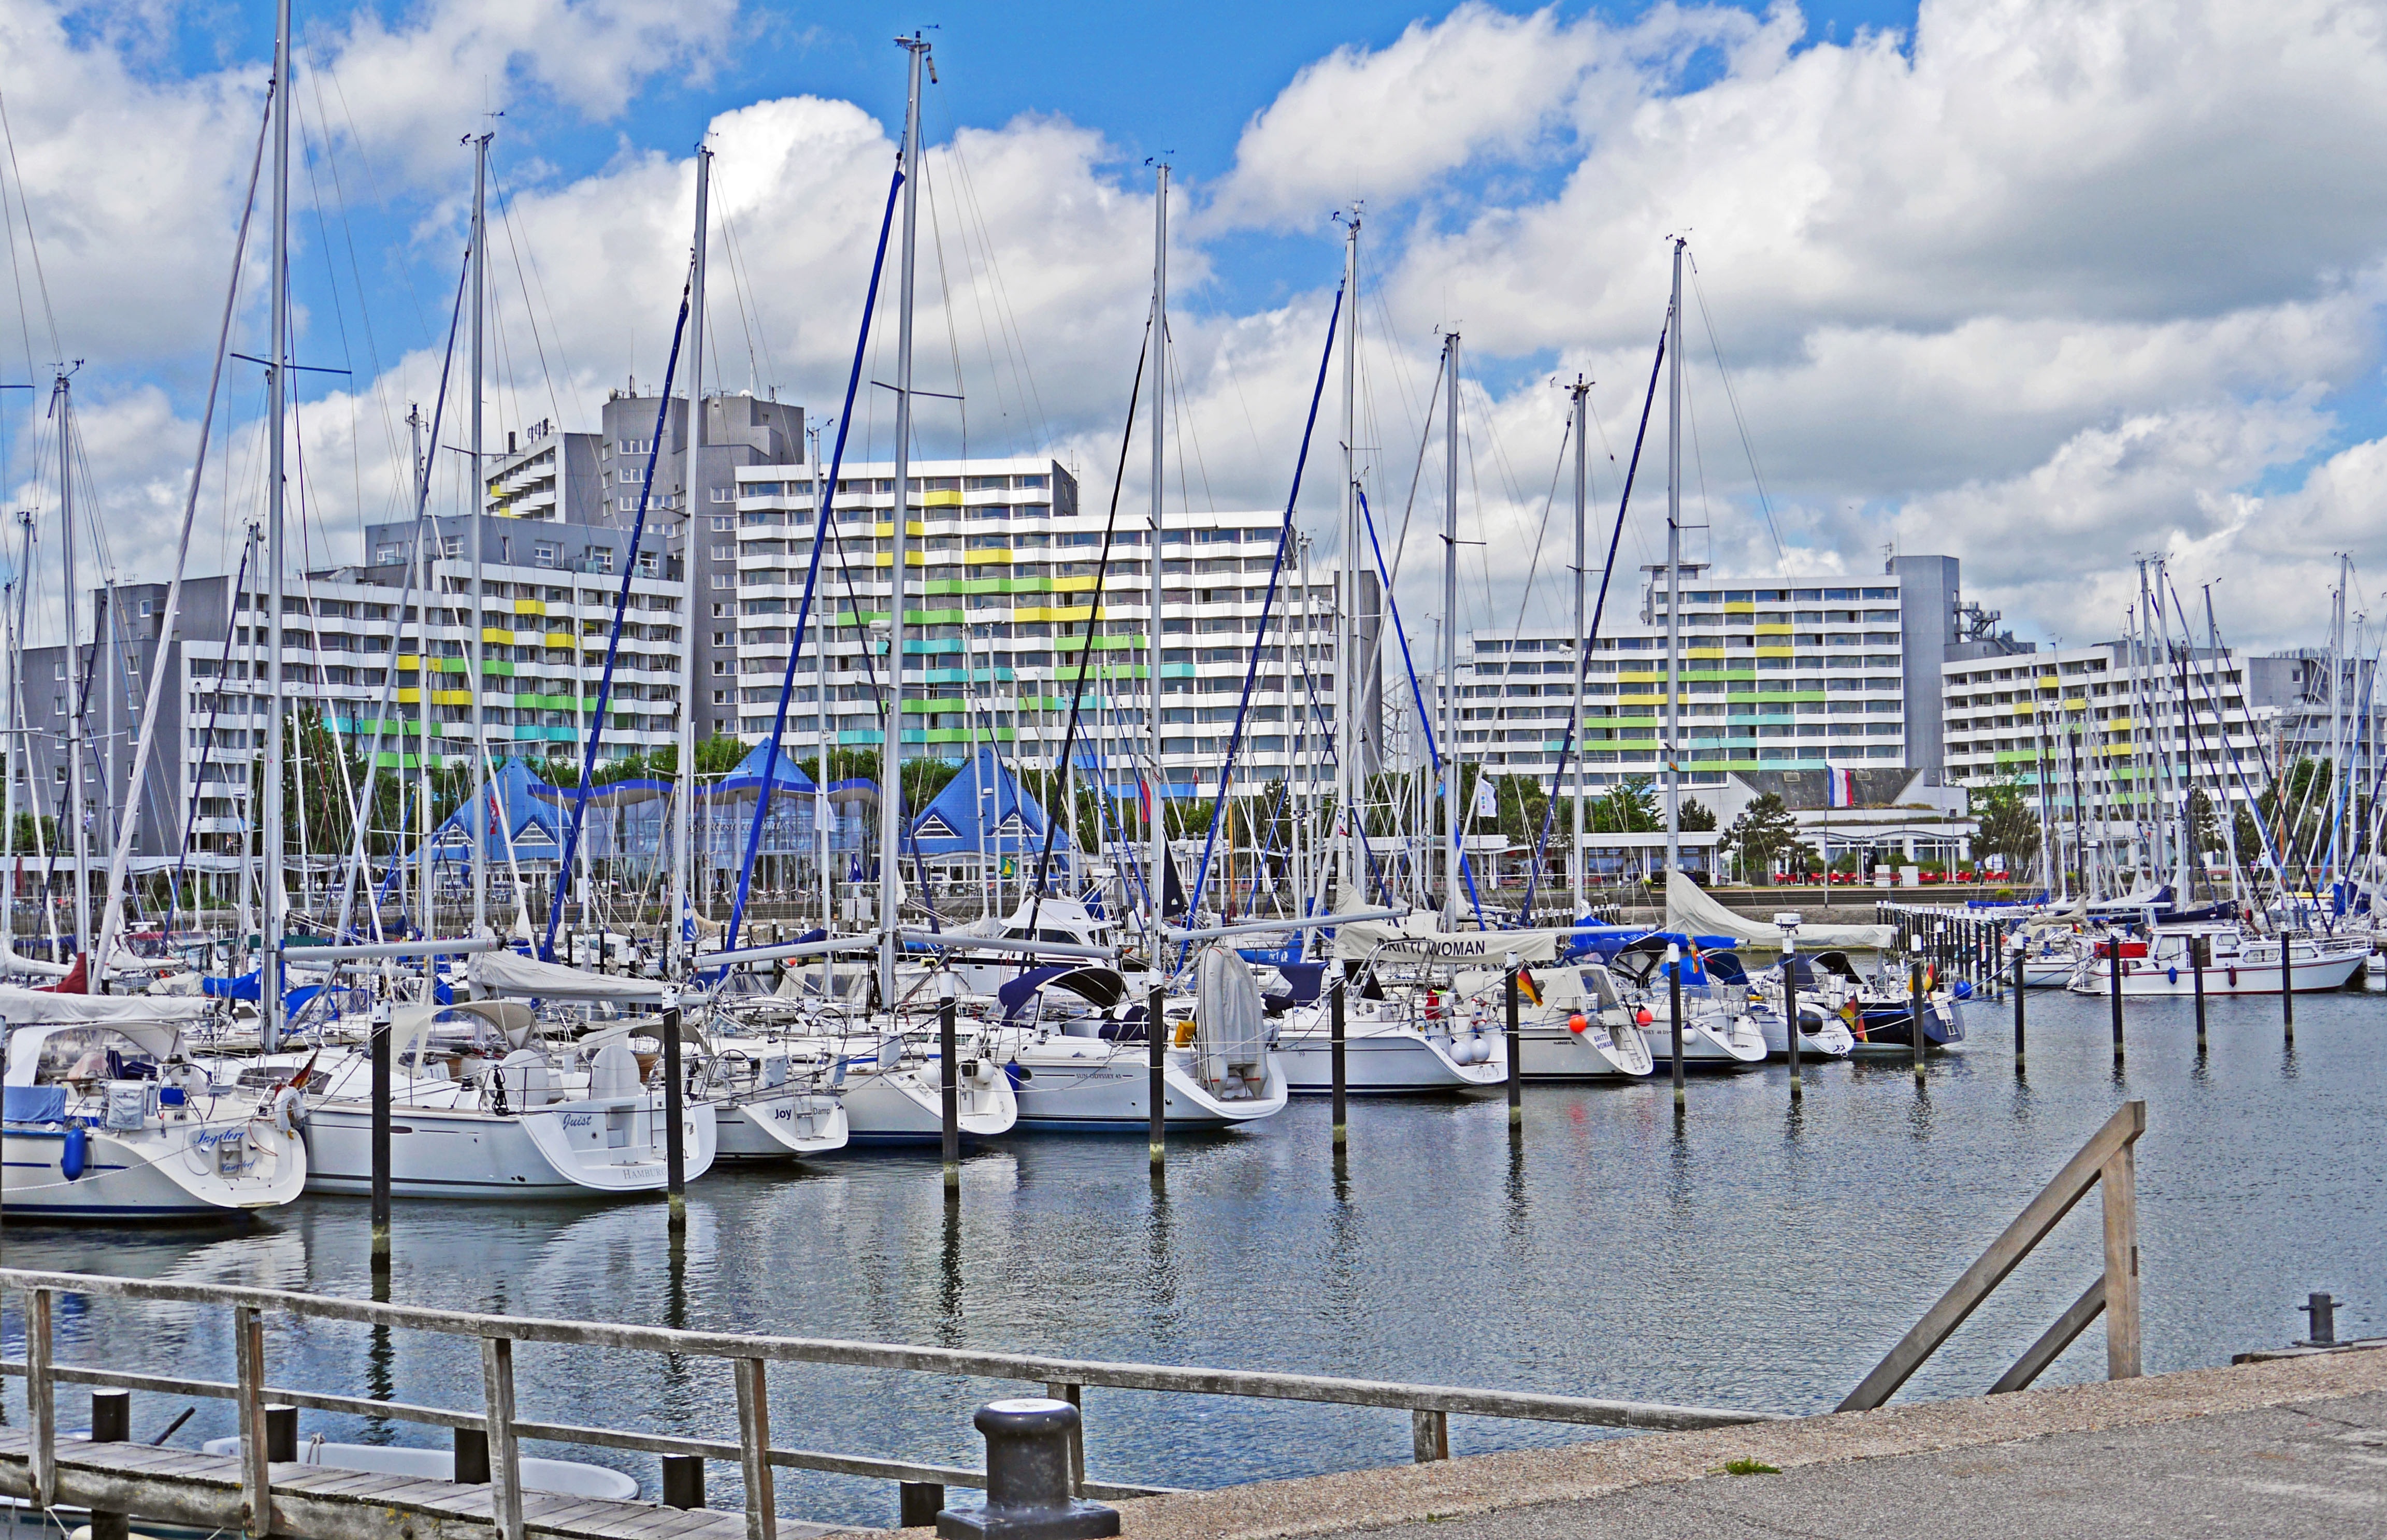
sea, water, dock, boat, pier, cityscape, panorama, summer, vehicle, mast, holiday, harbor, marina, port, waterway, hotel, holidays, apartments, infrastructure, boats, germany, mecklenburg, baltic sea, sailing boats, baltic sea coast, sailing yachts, berths, sailing port, recreational facility, damp 2000, apartmen homes